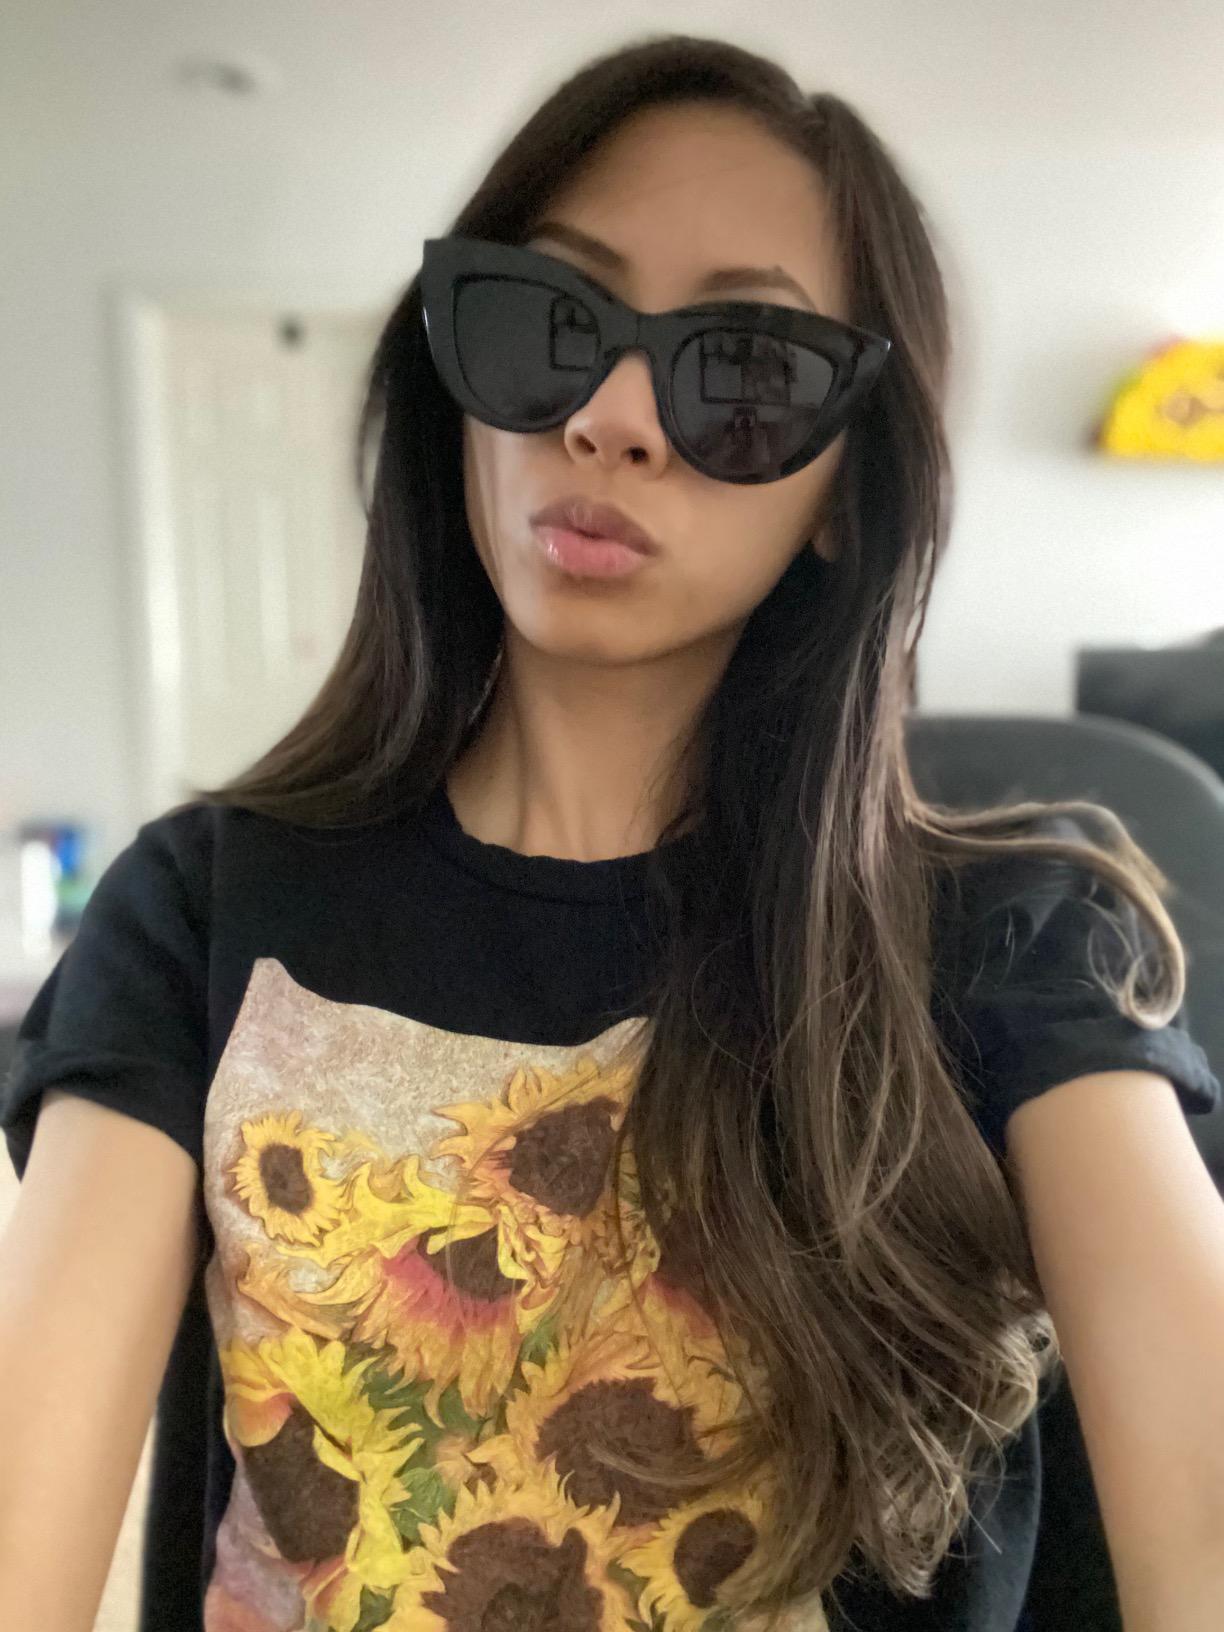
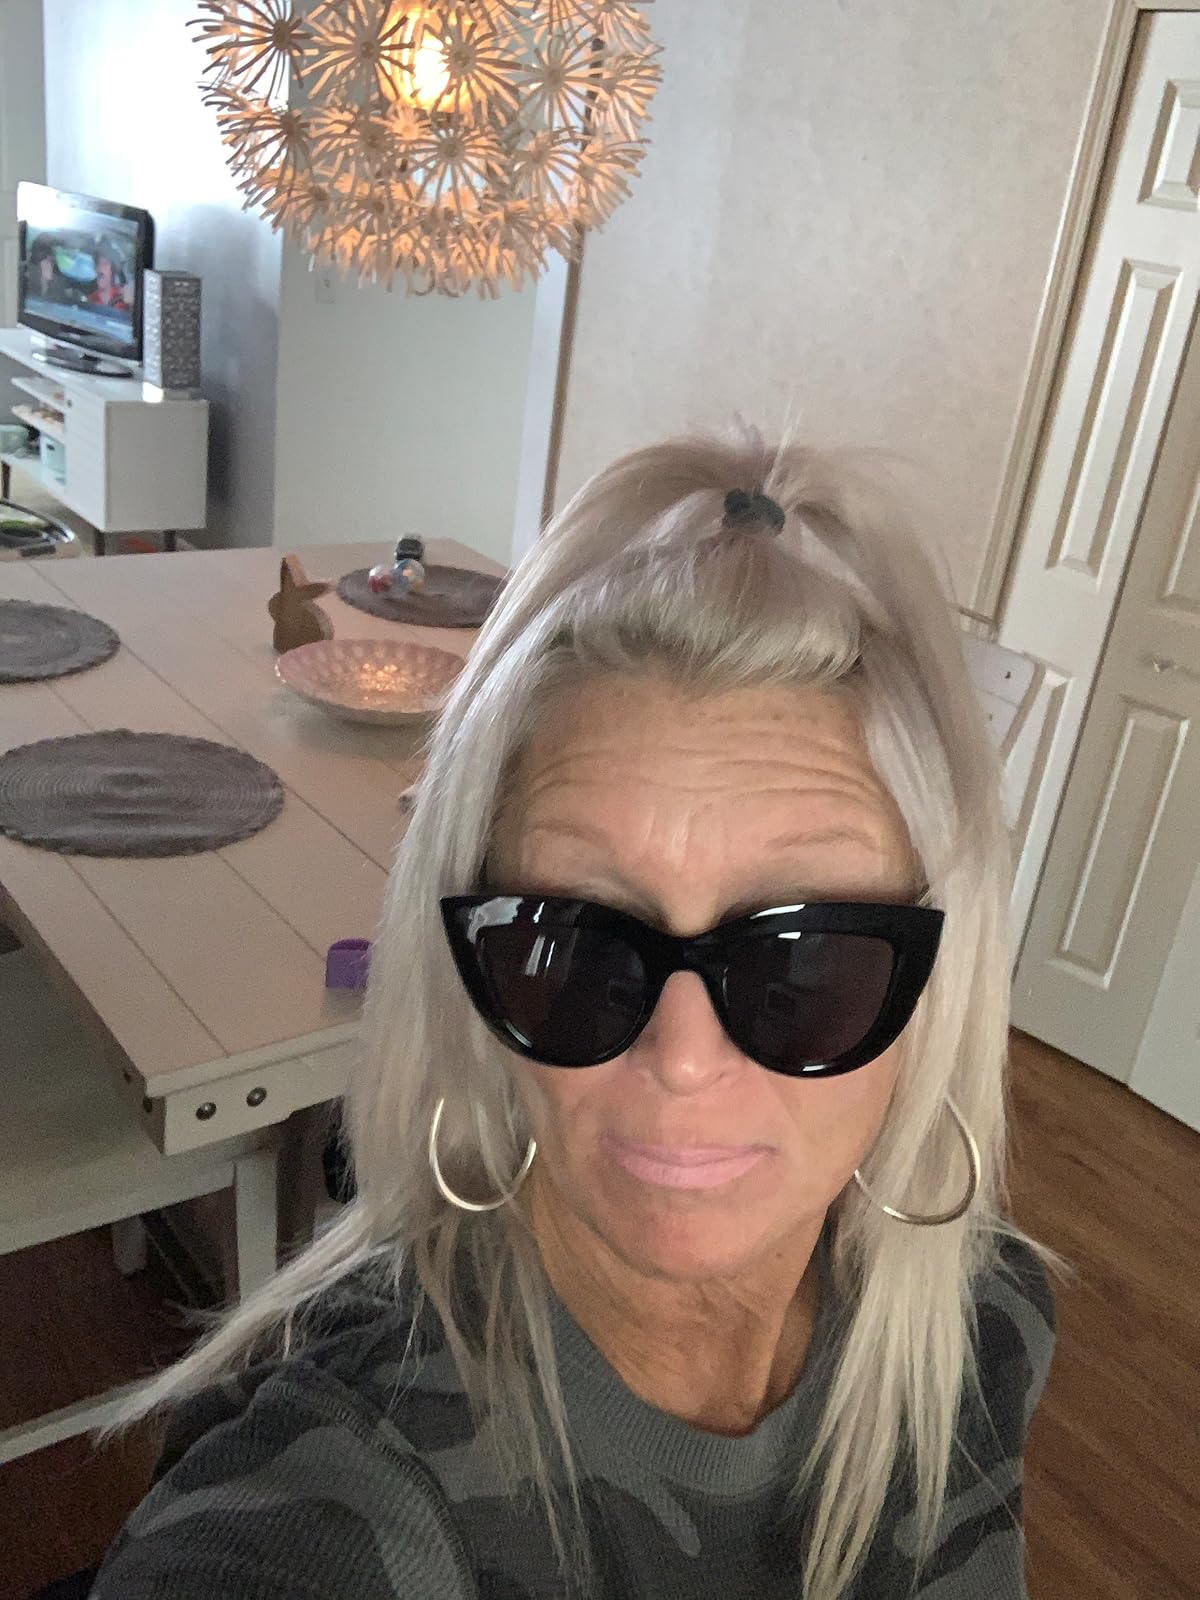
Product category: accessories_sunglasses
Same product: yes